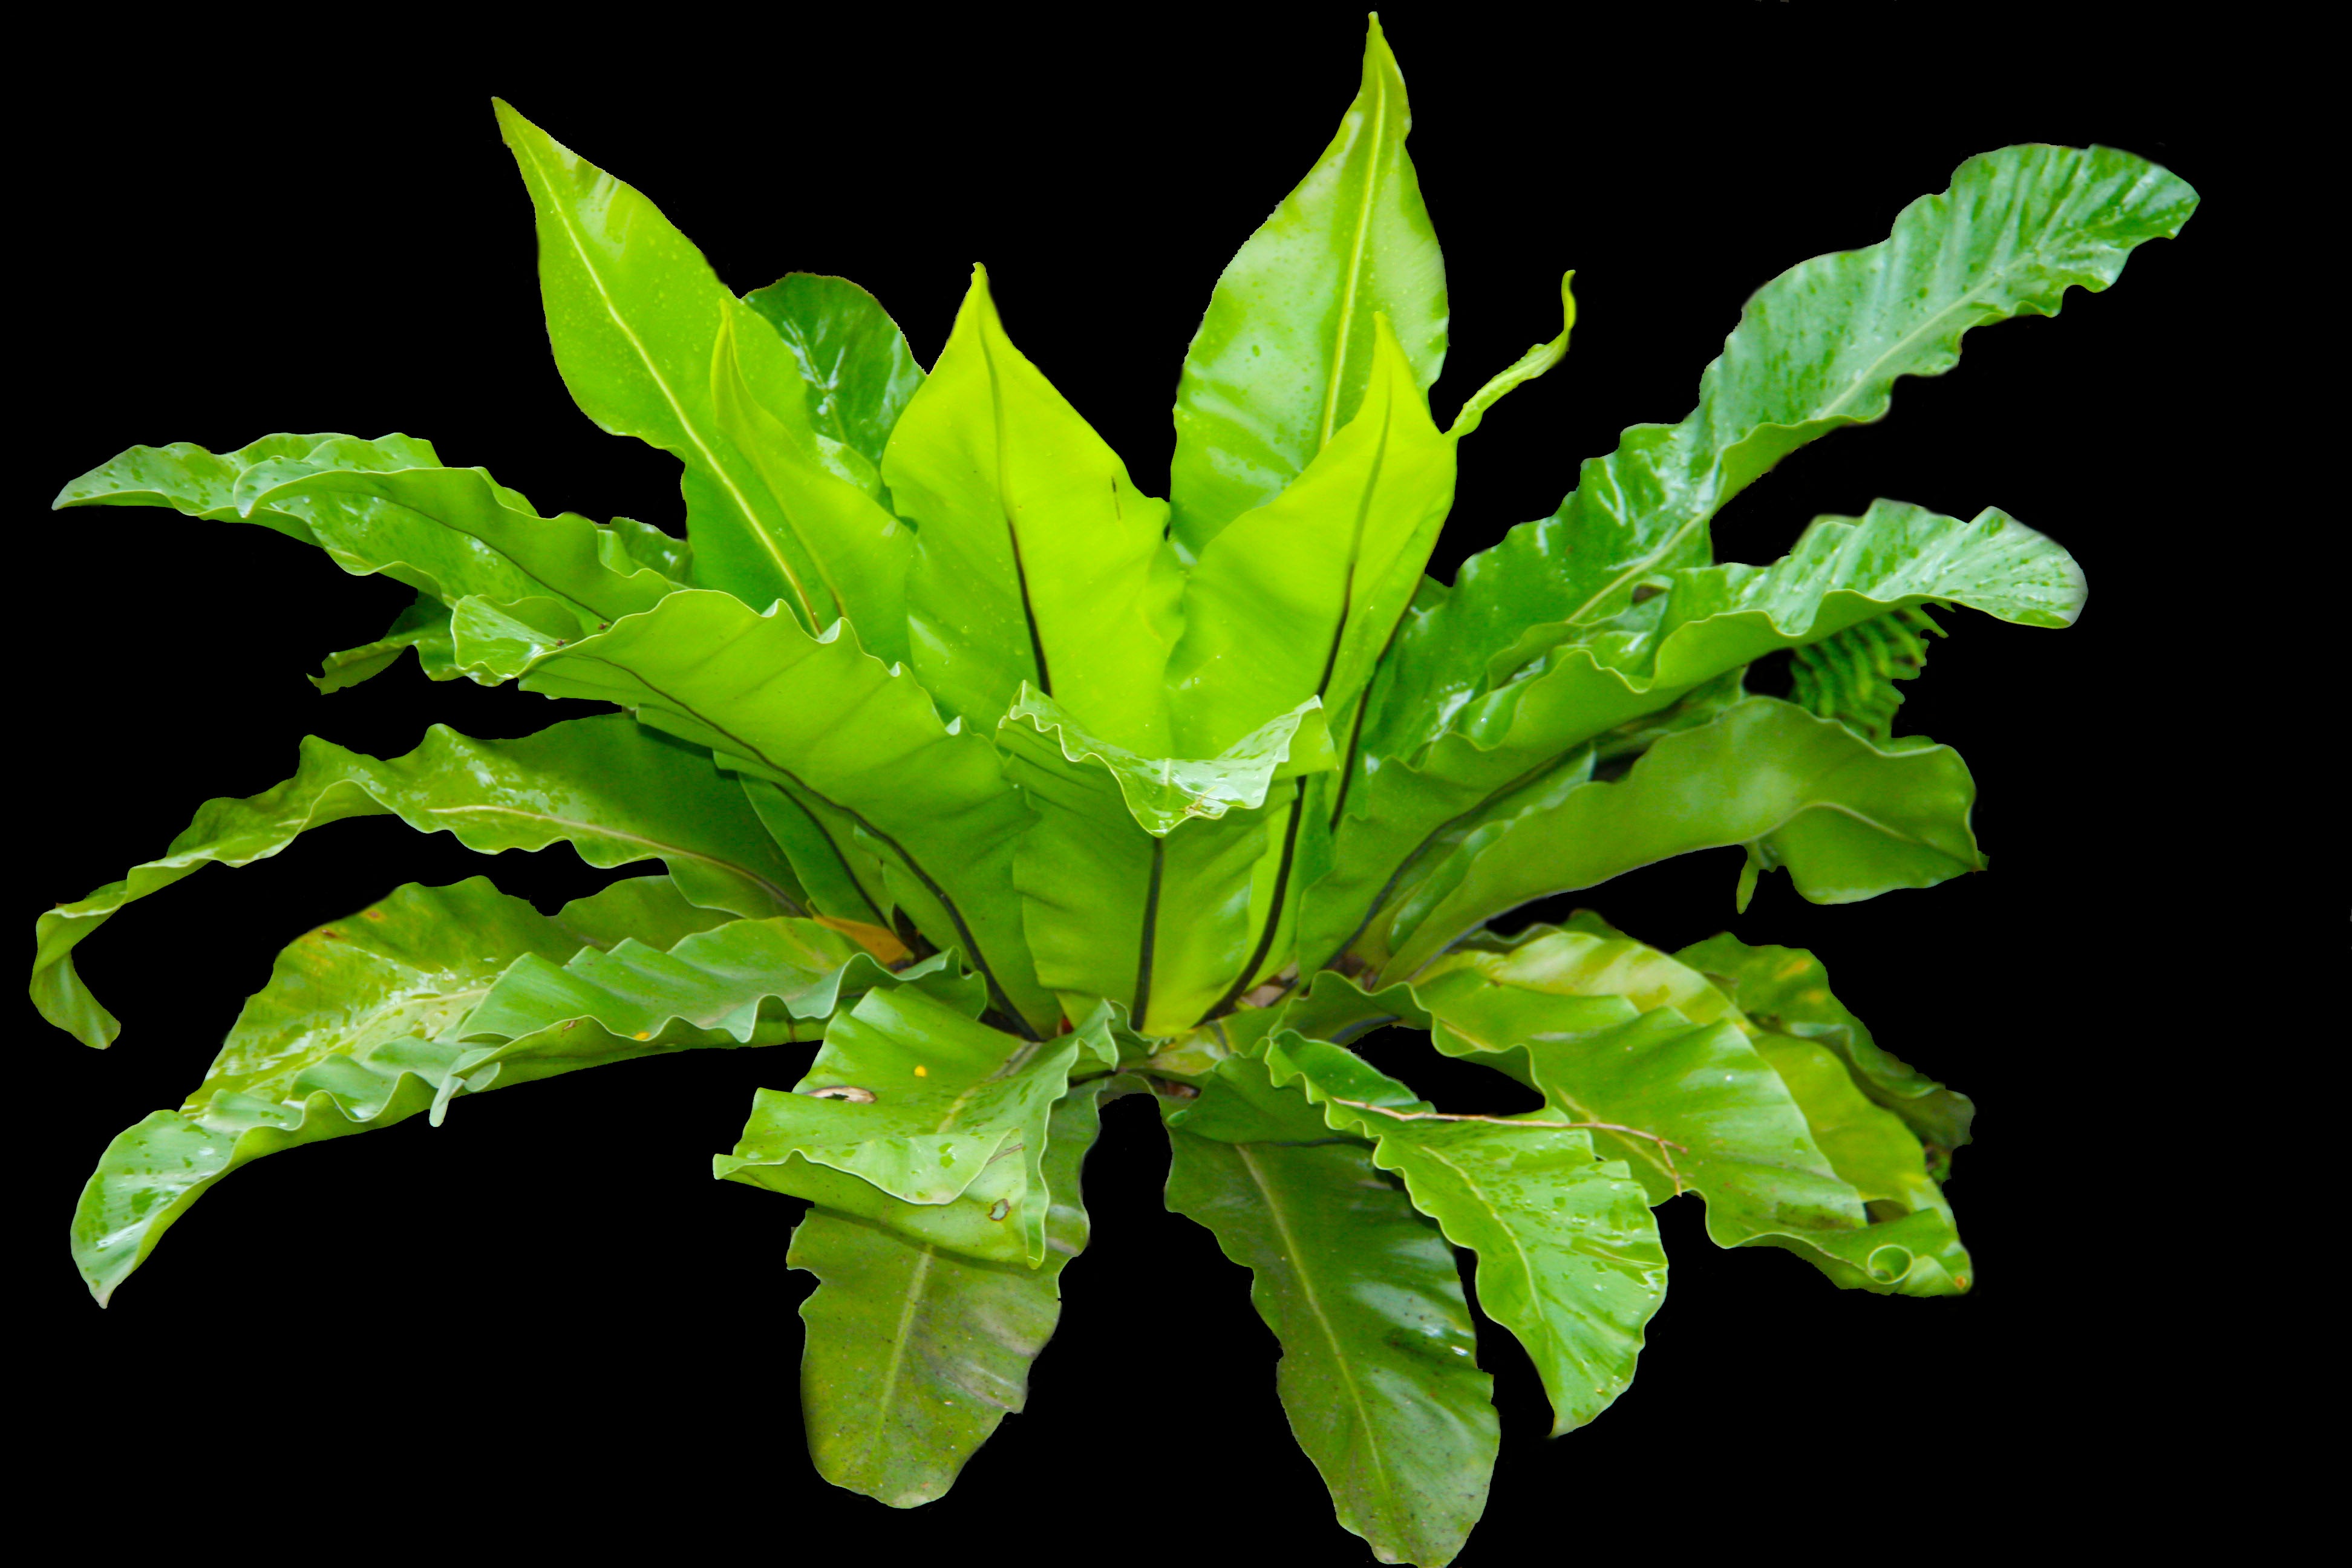
tree, nature, forest, outdoor, wilderness, plant, leaf, flower, wild, environment, foliage, food, green, jungle, herb, produce, vegetable, tropical, lush, natural, asia, botany, black, garden, flora, fern, greenery, frond, leaves, tropic, vegetation, shrub, photograph, exotic, flowering plant, leafage, rain forest, bird's nest fern, asplenium, annual plant, woody plant, land plant, ferns and horsetails, leaf vegetable